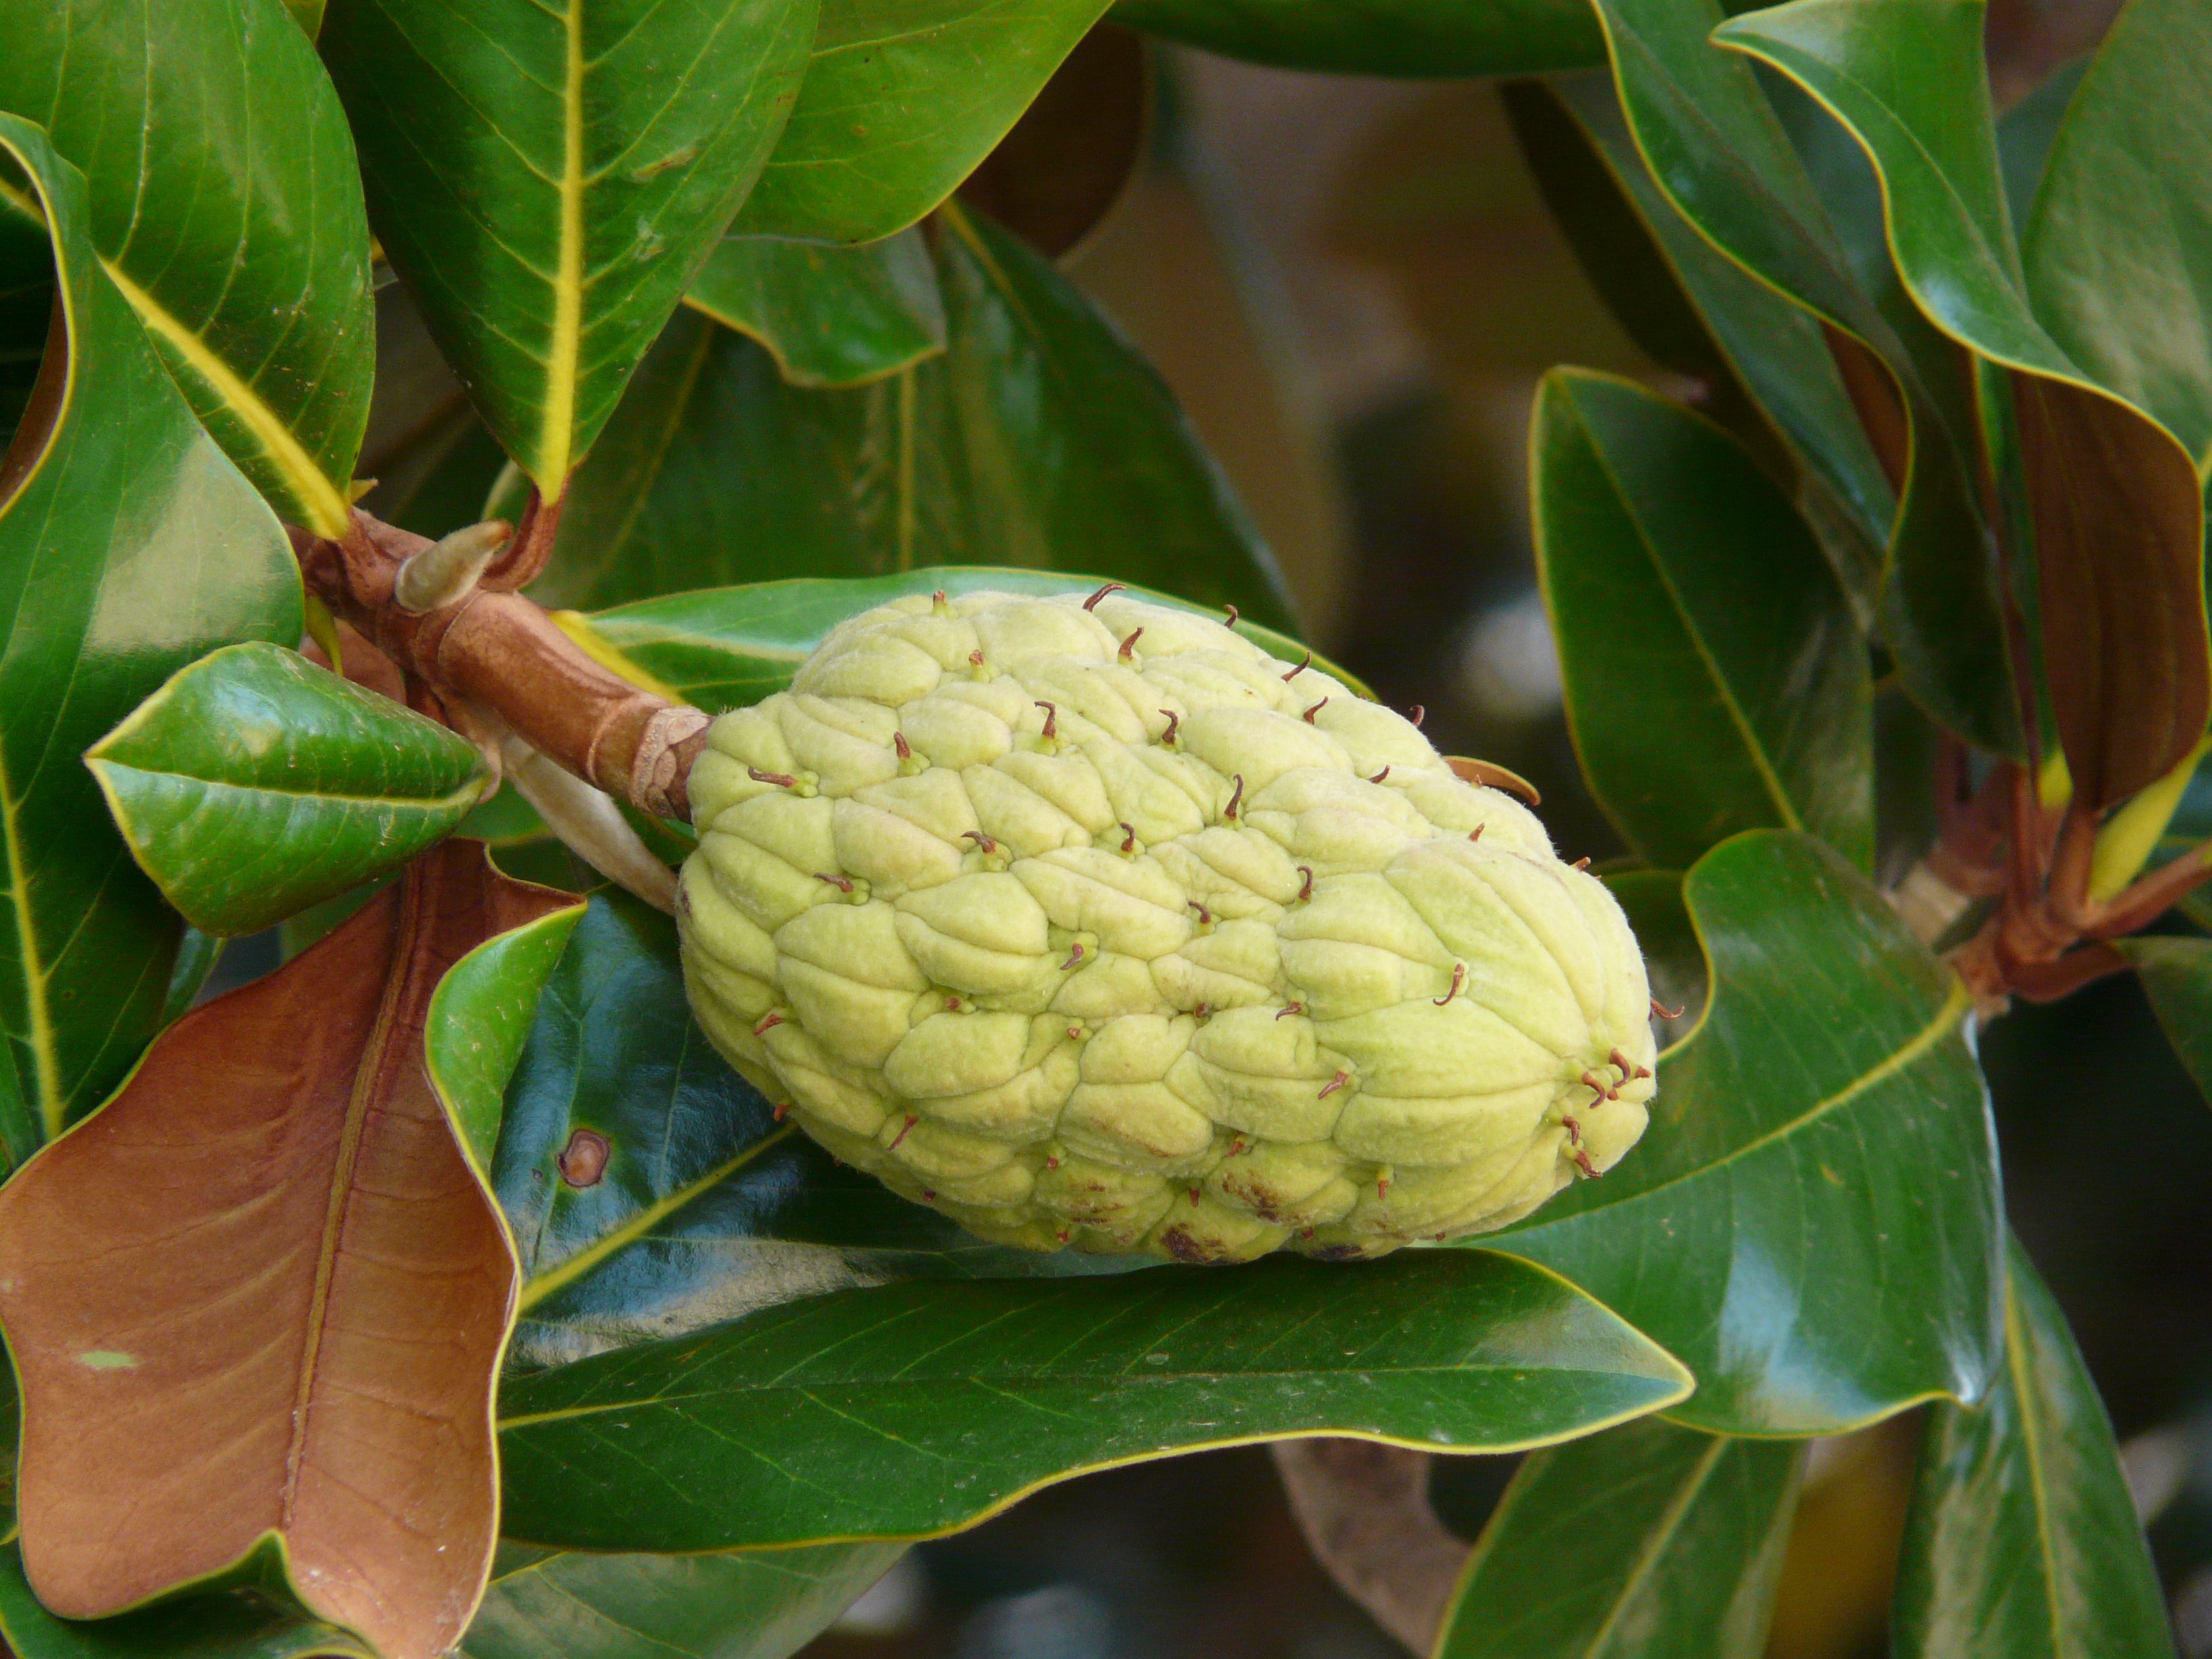
tree, plant, fruit, leaf, flower, food, produce, botany, eat, flora, ornamental, figs, edible, citron, rubber, ficus, ornamental plant, flowering plant, annona, fig tree, sugar apple, rubber tree, land plant, mulberry blueberry plant, ficus elastica